Achiam

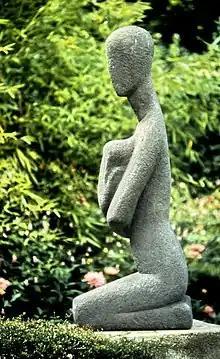
Mother with child - Basalt

Experimenting with other styles, he spent time in Montparnasse and particularly at La Coupole. There he met other renowned artists of the time including Salvador Dalí, Zadkine (with whom he had many disputes) Pablo Picasso and Brâncuși whose simplified forms he admired.